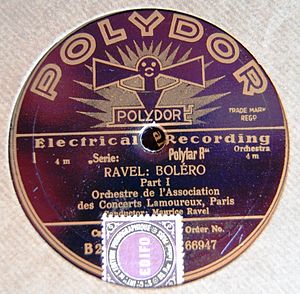
Polydor Records / Historie
Ravels Bolero udgivet i 1930 i Spanien.
Polydor Records er et engelsk pladeselskab med hovedkontor i London. Polydor Records er ejet af Universal Music Group og indgår i et samarbejde med et andet Universal-selskab, Interscope Geffen A&M, der distribuerer Polydors udgivelser i USA. Som en del af samarbejdet distribuerer Polydor IGA's udgivelser i Storbritannien.